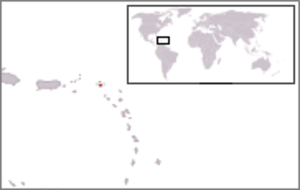
Sint Maarten
Lokalisering øen Saint Martin
Sint-Maarten er et selvstændig land inden for det Kongeriget Nederlandene som tidligere tilhørte under de forhenværende Nederlandske Antiller og består af den sydlige del af øen Saint Martin.